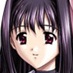
Portrait style: Anime Portrait